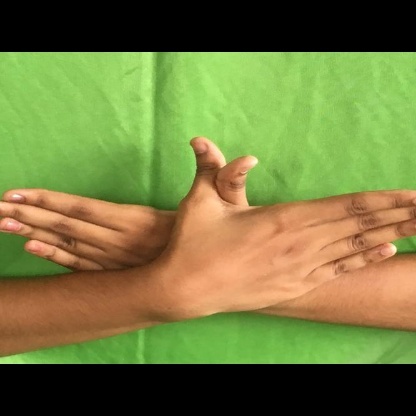
Mudra: Garuda